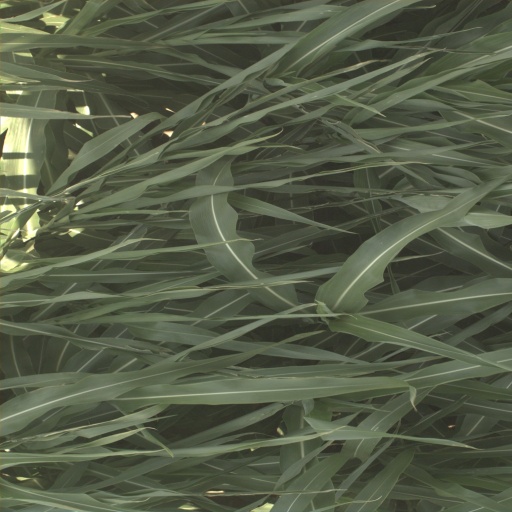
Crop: sorghum